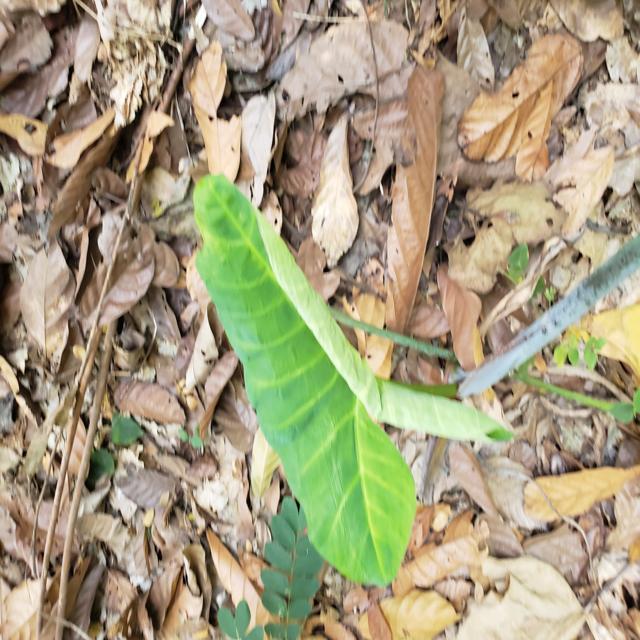
Label: Healthy